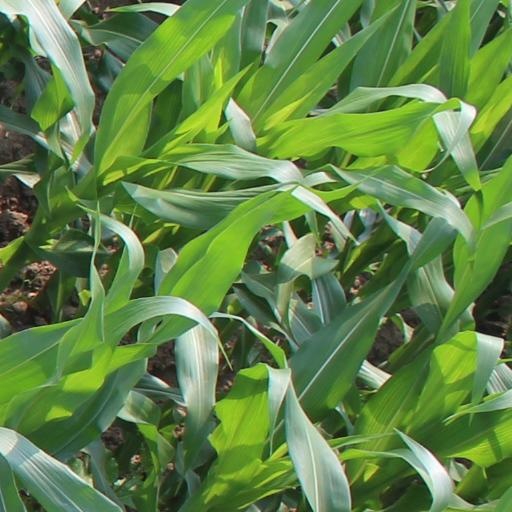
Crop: maize; corn